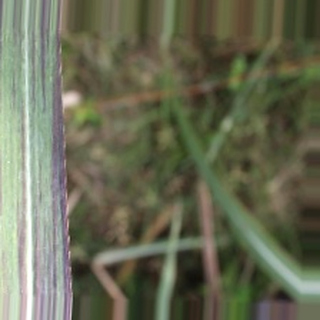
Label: sugarcane_bacterial_blight